Roman Holiday

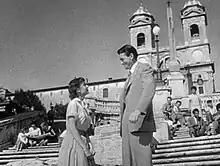
Ann and Joe meet on the Spanish Steps in the Piazza di Spagna

The Italian Ministry of Tourism had originally refused permission for the movie to be filmed in Rome on the grounds that it would "degrade Italians". Once the matter was resolved, filming took place entirely in Rome and in the studios of Cinecittà. Wyler wanted to shoot the film in color, but doing so on location was so expensive that it had to be done in black and white.